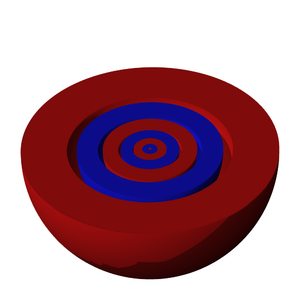
En mécanique quantique, une orbitale atomique est une fonction mathématique qui décrit le comportement ondulatoire d'un électron ou d'une paire d'électrons dans un atome. Cette fonction donne la probabilité de présence d'un électron d'un atome dans une région donnée de cet atome. On la représente ainsi souvent à l'aide d'isosurfaces, qui délimitent la région à l'intérieur de laquelle la probabilité de présence de l'électron est supérieure à un seuil donné, par exemple 90 %. De telles régions ne sont pas nécessairement connexes et peuvent présenter des formes complexes issues des harmoniques sphériques.